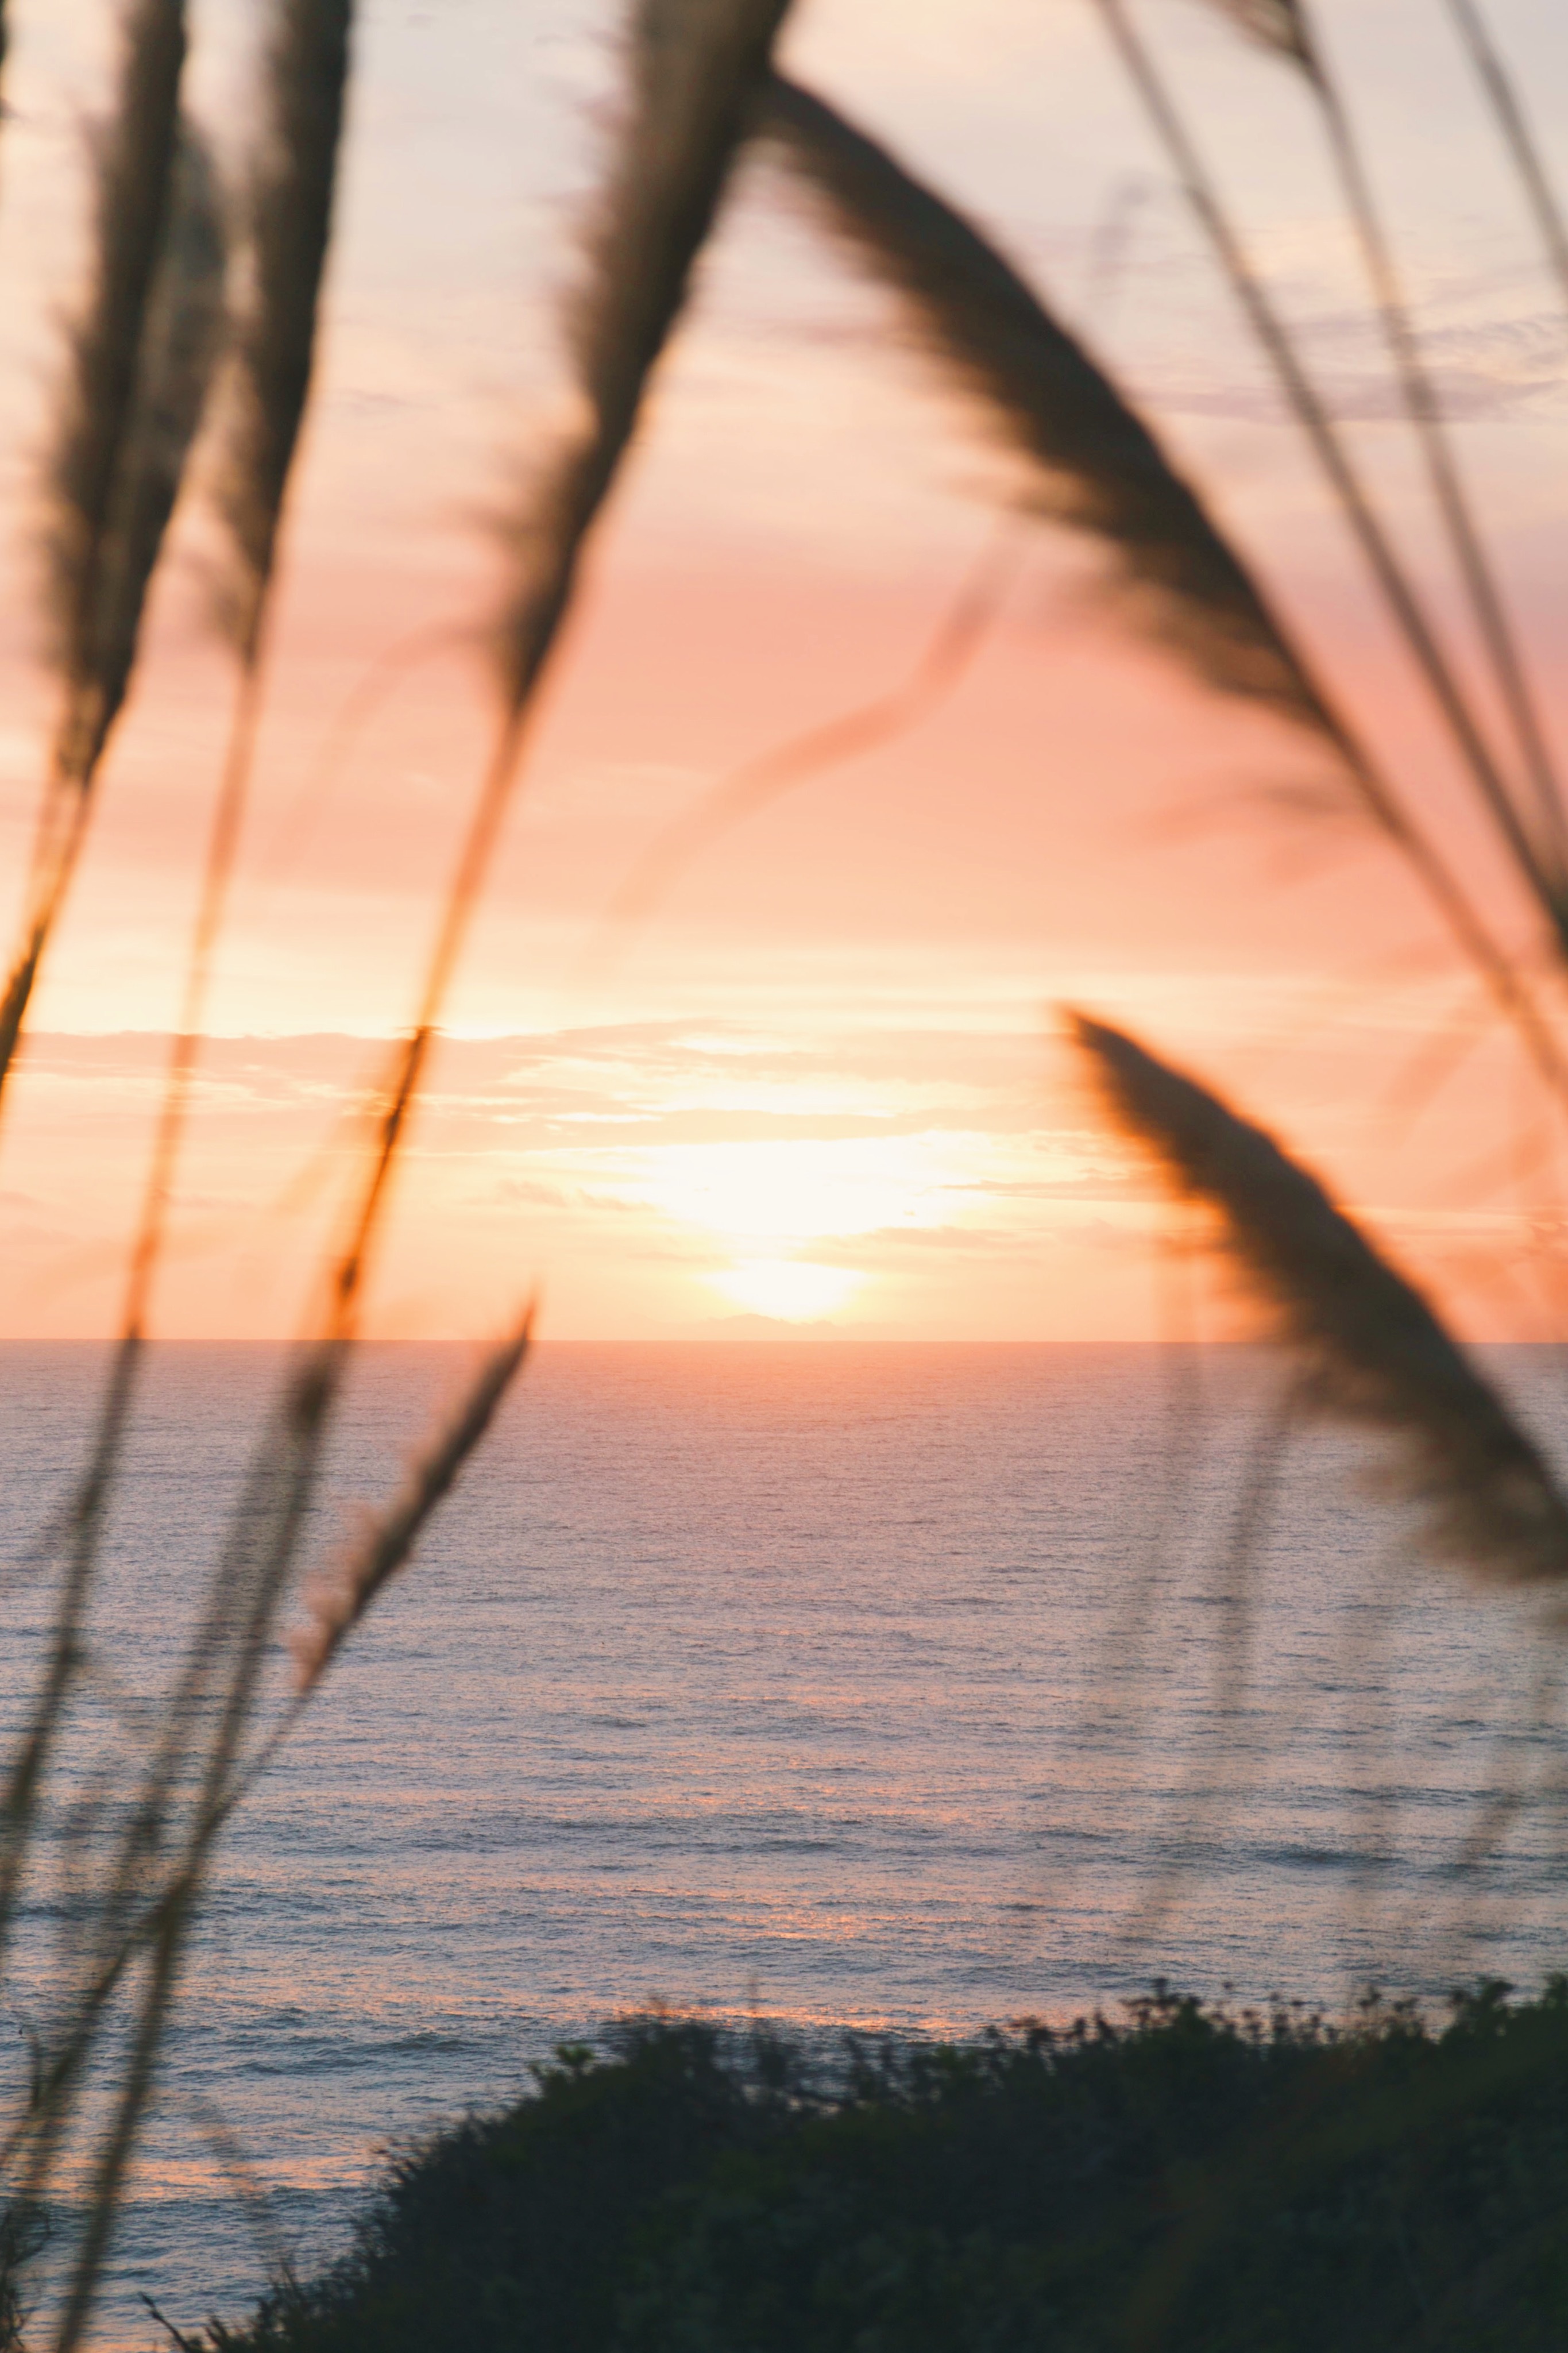
sea, tree, water, nature, light, cloud, sky, sun, sunrise, sunset, sunlight, morning, leaf, dawn, evening, reflection, autumn, atmospheric phenomenon